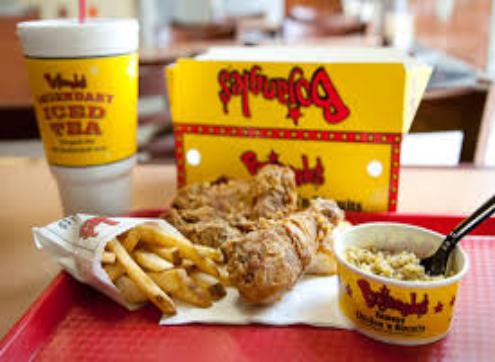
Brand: Bojangles' Famous Chicken 'n Biscuits
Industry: Food